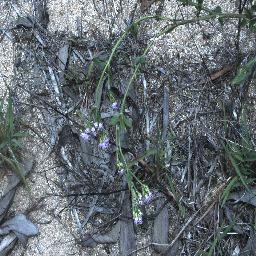
Label: siam_weed